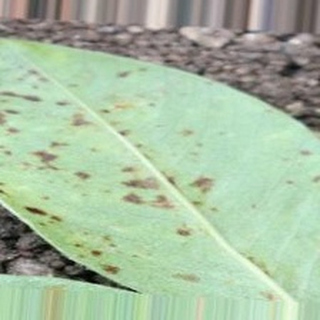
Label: groundnut_rust